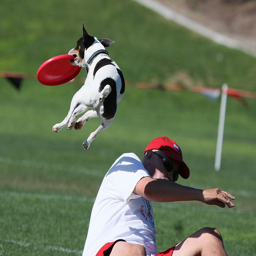
A black and white dog jumping into the air to catch a red frisbee.
A ball catches a Frisbee high above his handler's head.
A dog with a frisbee in its mouth is jumping over a man lying on the ground.
A dog is catching a frisbee while a man is on the ground.
A dog leaps to catch a Frisbee above a fallen man.